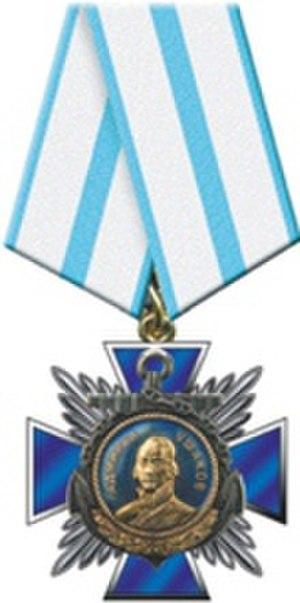
La fédération de Russie qui a succédé à l'Union des républiques socialistes soviétiques en 1991 a réorganisé le système des décorations en relevant des ordres disparus avec la révolution bolchévique de 1917, ce afin de créer un lien entre la nouvelle Russie et la Russie impériale, toujours représentée à l'étranger par de nombreux descendants d'exilés, en particulier des familles nobles et bourgeoises de la Russie blanche. Mais des décorations créées pendant la période soviétique ont été conservées, simplement ont-elles été redessinées pour satisfaire aux nouvelles exigences de la nouvelle Russie qui souhaitait effacer les symboles communistes de l'héraldique russe. En revanche de nouvelles décorations ont vu le jour bien qu'elles ressemblent à certaines décorations de l'ancienne Russie tsariste.
L'ordre d'Ouchakov est une haute distinction navale créée en Union soviétique le 3 mars 1944. Elle est également décernée dans la Fédération de Russie. L'ordre porte le nom de Fiodor Fiodorovitch Ouchakov, un amiral russe du XVIIIᵉ siècle.